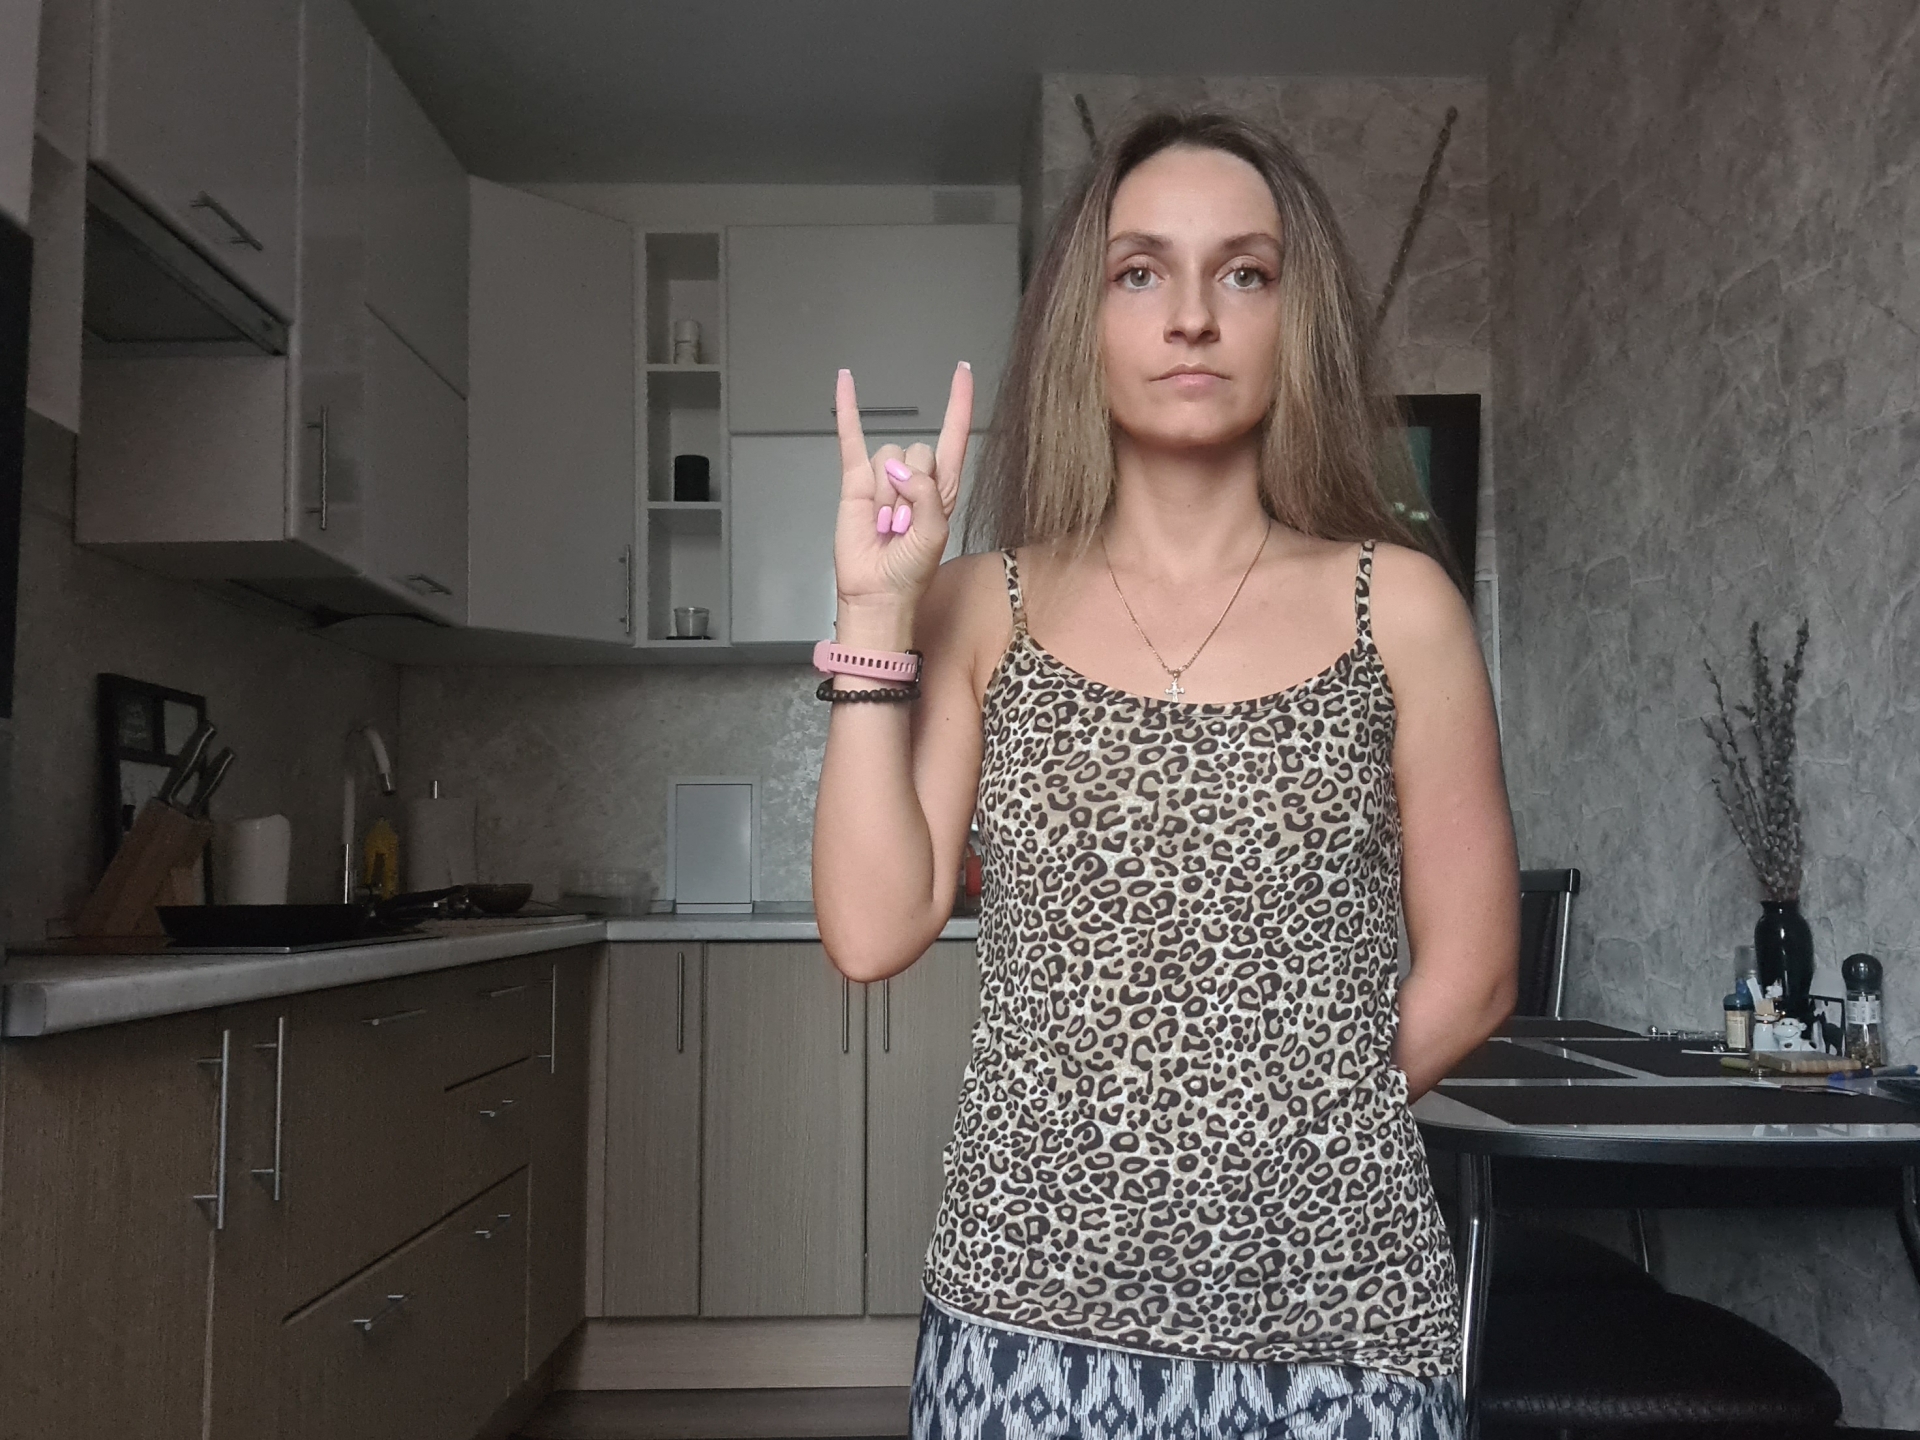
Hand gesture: rock